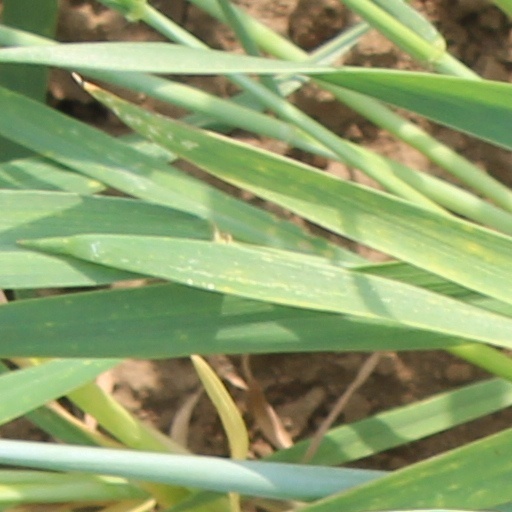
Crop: wheat